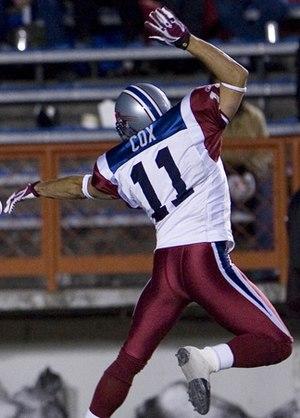
Chip Cox, né le 24 juin 1983 à Columbus, est un joueur américain de football canadien. Il joue à la position de secondeur. Il a été sous contrat avec les Lions de Détroit et les Redskins de Washington sans jouer de match dans la NFL. Il joue depuis 2006 pour les Alouettes de Montréal de la Ligue canadienne de football.